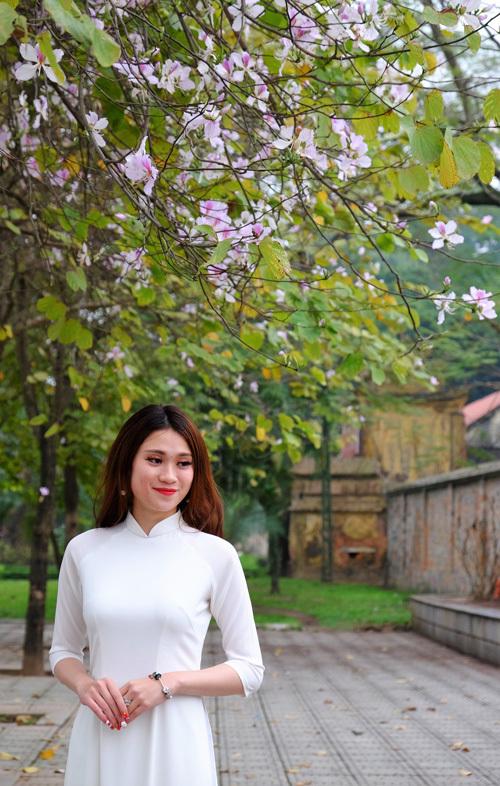
có những cành hoa đào xuất hiện ở phía trên của cô gái